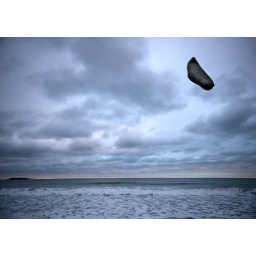
rock in the sky